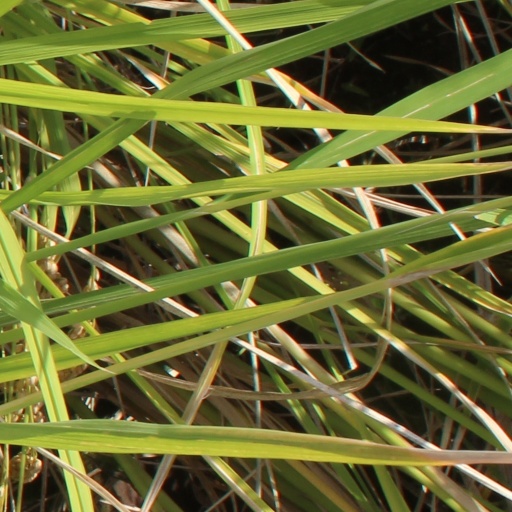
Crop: rice